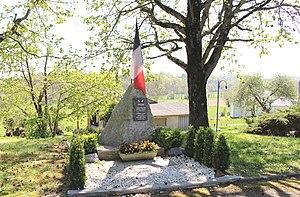
Monument aux morts d'Angos (Hautes-Pyrénées)
Angos est une commune française située dans le département des Hautes-Pyrénées, en région Occitanie.